Pollok

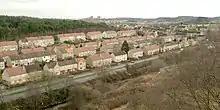
View over the Lyoncross Road area from Crookston Castle, 2005

Previously farmland which was purchased by the city from the Stirling-Maxwell family in 1935, Pollok was built by the old Glasgow Corporation and was the first of the 'big four' peripheral housing schemes constructed to improve Glasgow's slum housing conditions in the inner city.